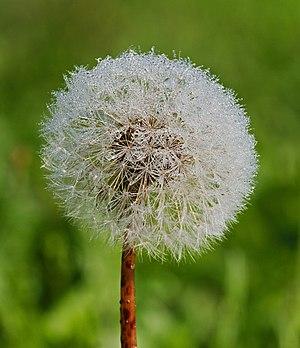
Taraxacum officinale est un nom scientifique qui a décrit une espèce puis un agrégat d'espèces du genre Taraxacum. C'est-à-dire, en termes vernaculaires, que ce nom a été donné à un pissenlit puis à un ensemble de plusieurs espèces de pissenlits.